2018 Ontario municipal elections

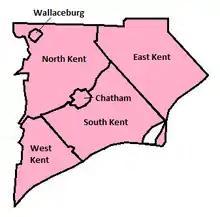
Map of Chatham-Kent's six wards

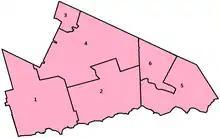
Map of Haldimand County's wards

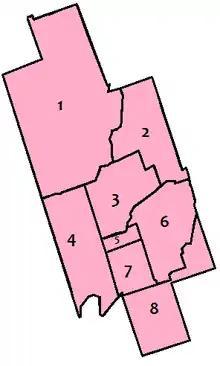
Map of Kawartha Lakes' eight new wards

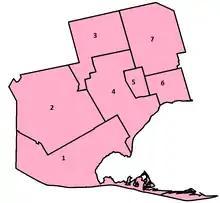
Map of Norfolk County's wards

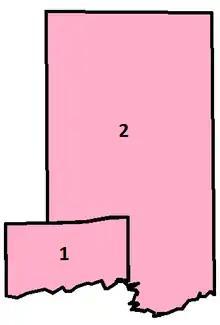
Map of Belleville's wards

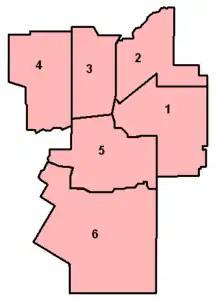
Map of Guelph's six wards

Two councillors to be elected in each ward. Results for Guelph city council are as follows.